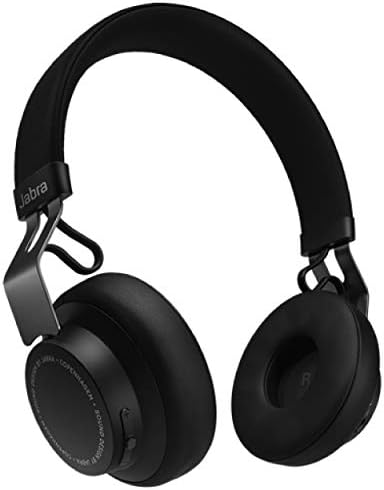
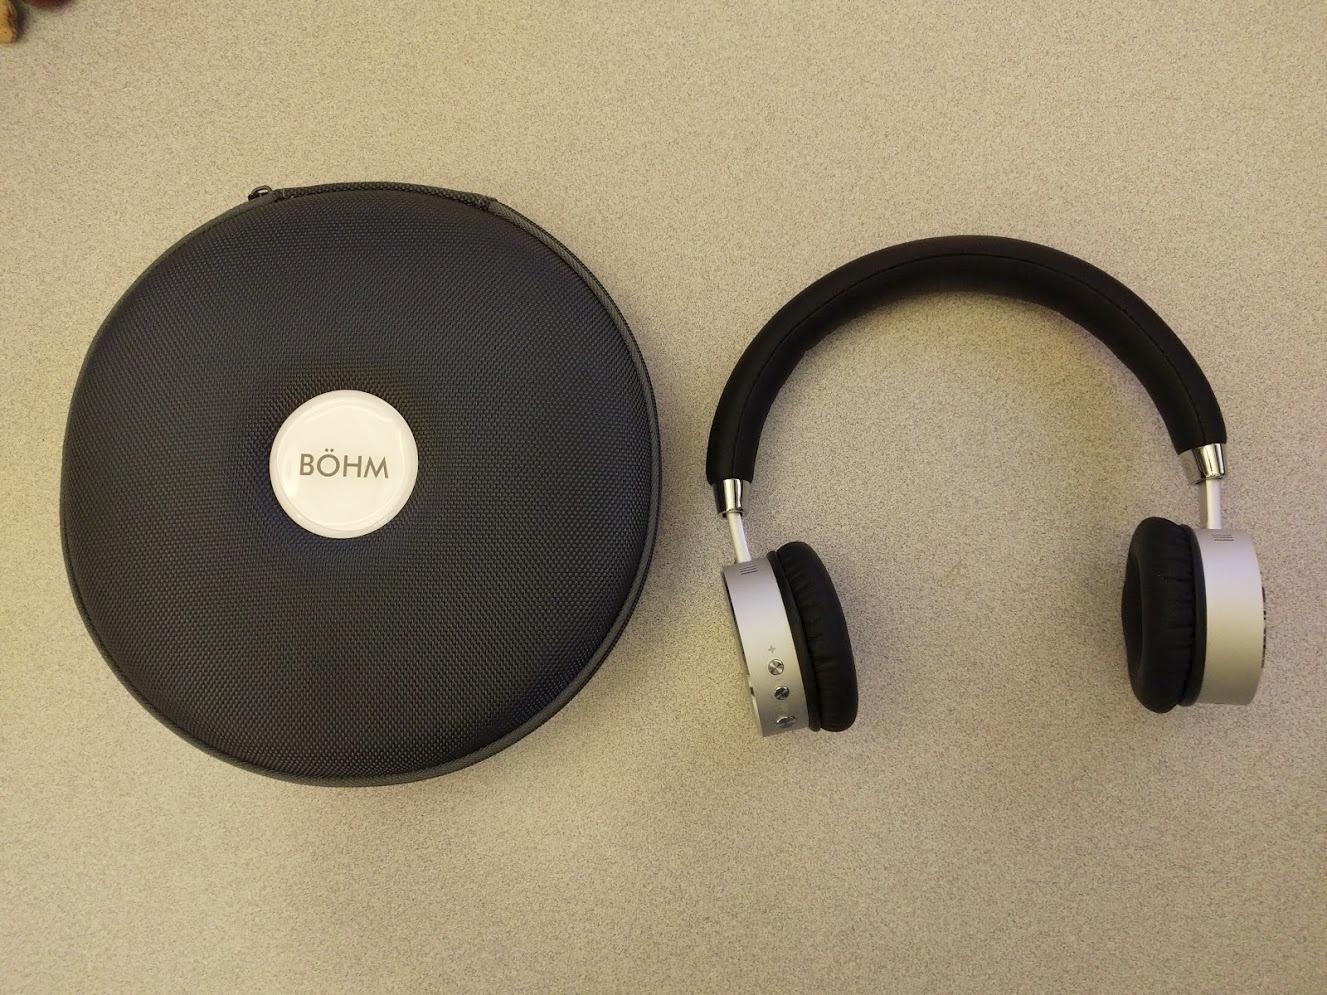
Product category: headphones
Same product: no